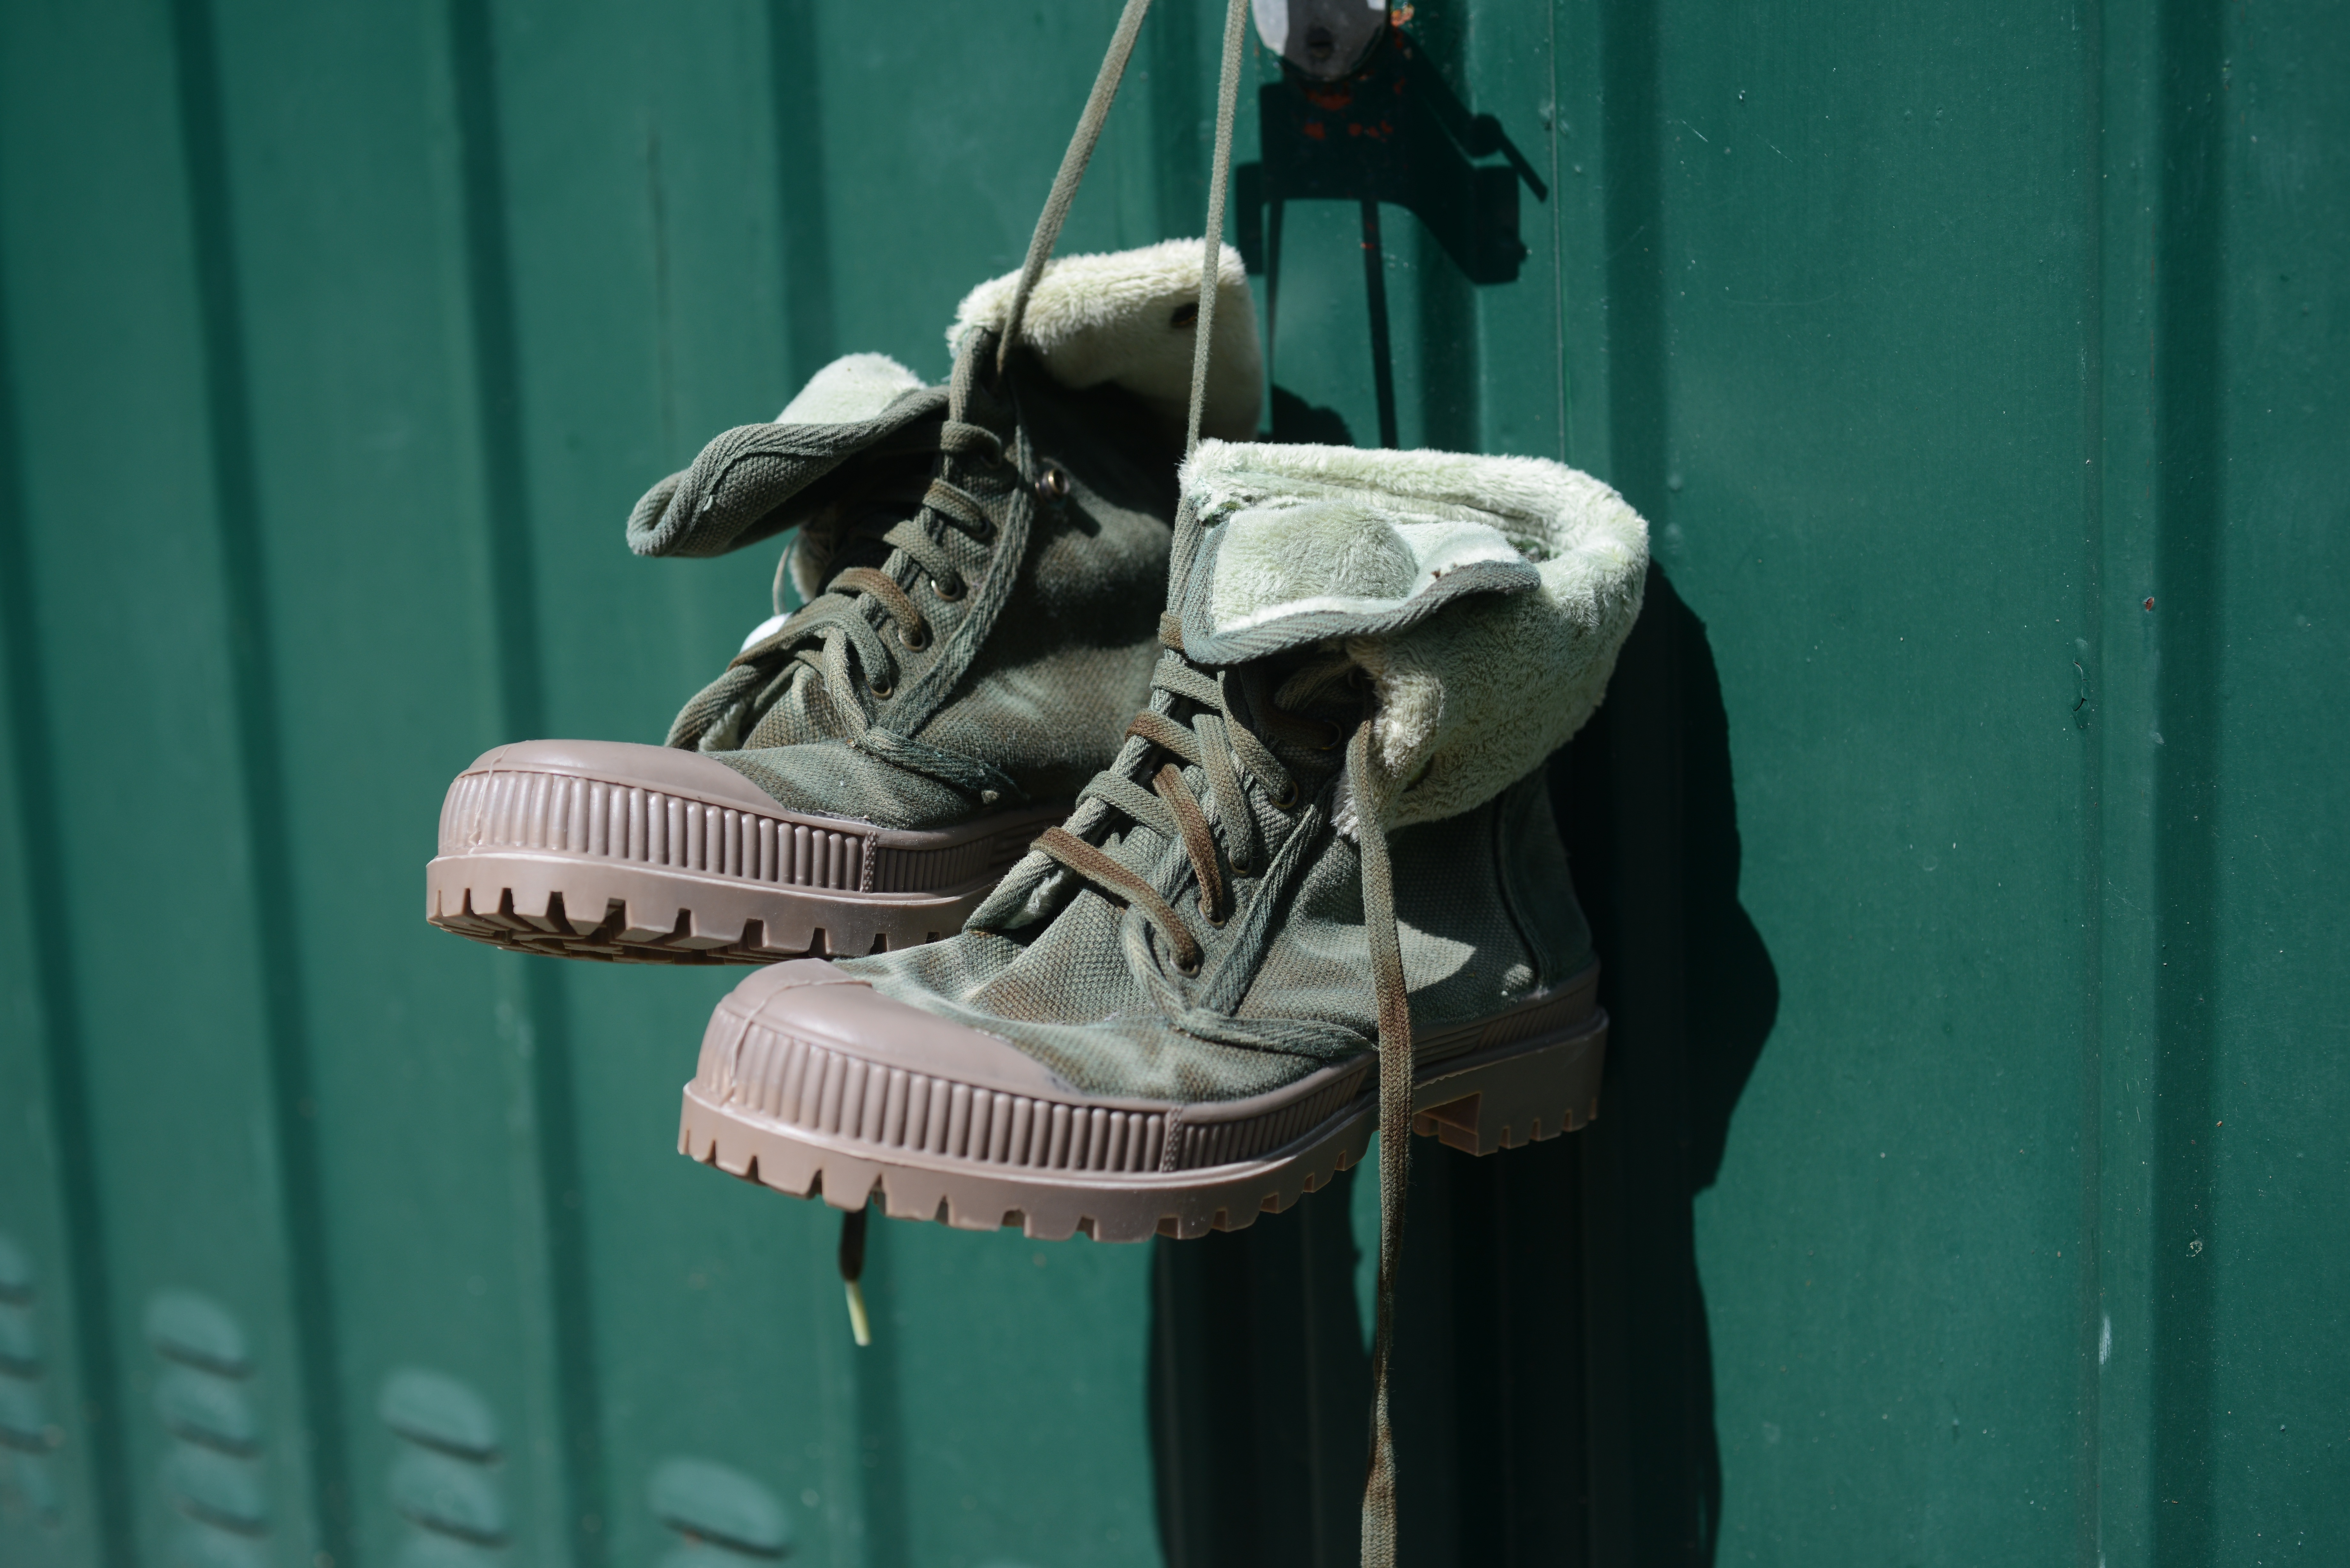
feet, summer, statue, green, blue, leisure, shoelace, shoes, sculpture, sneakers, action figure, trendy, easily, exceptional, shoe industry